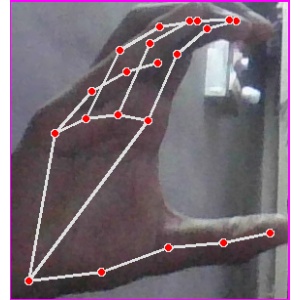
अक्षर: ऋ